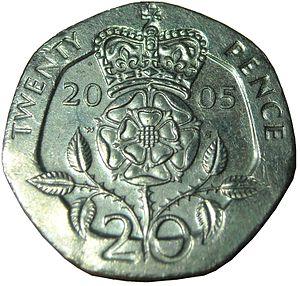
La Tudor Rose est l'emblème floral traditionnel héraldique de l'Angleterre et prend les origines de son nom de la dynastie Tudor.